Navcam

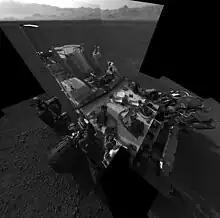
"Curiosity's" self-portrait shows the deck of the rover as viewed from the NavCams.

Navcam, short for navigational camera, is a type of camera found on certain robotic rovers or spacecraft used for navigation without interfering with scientific instruments. Navcams typically take wide angle photographs that are used to plan the next moves of the vehicle or object tracking.